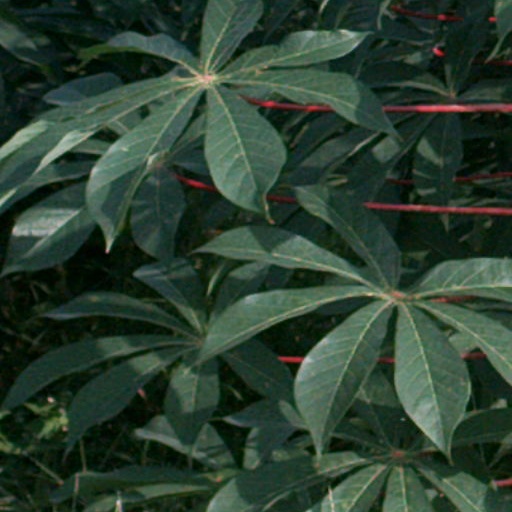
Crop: cassava